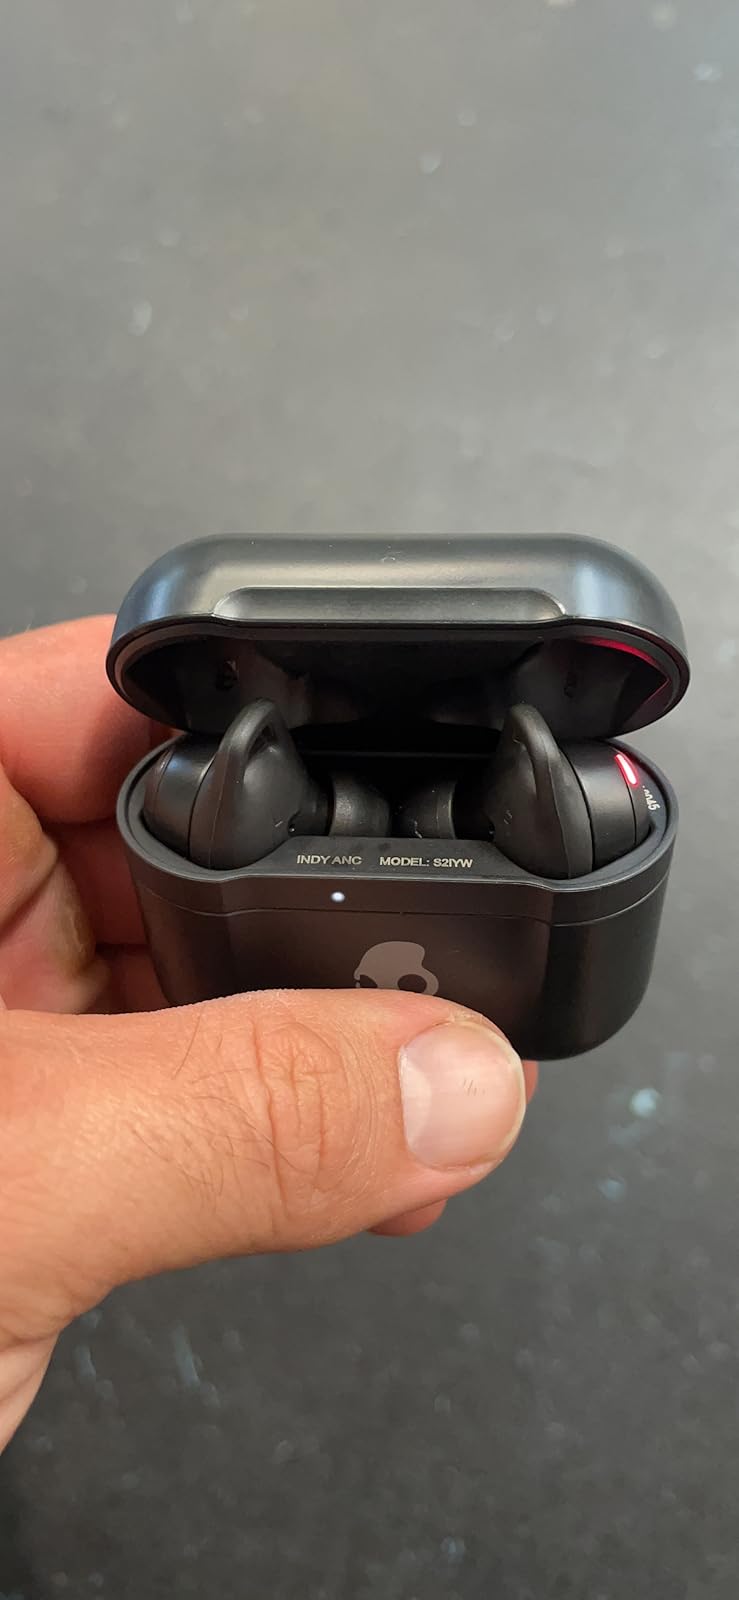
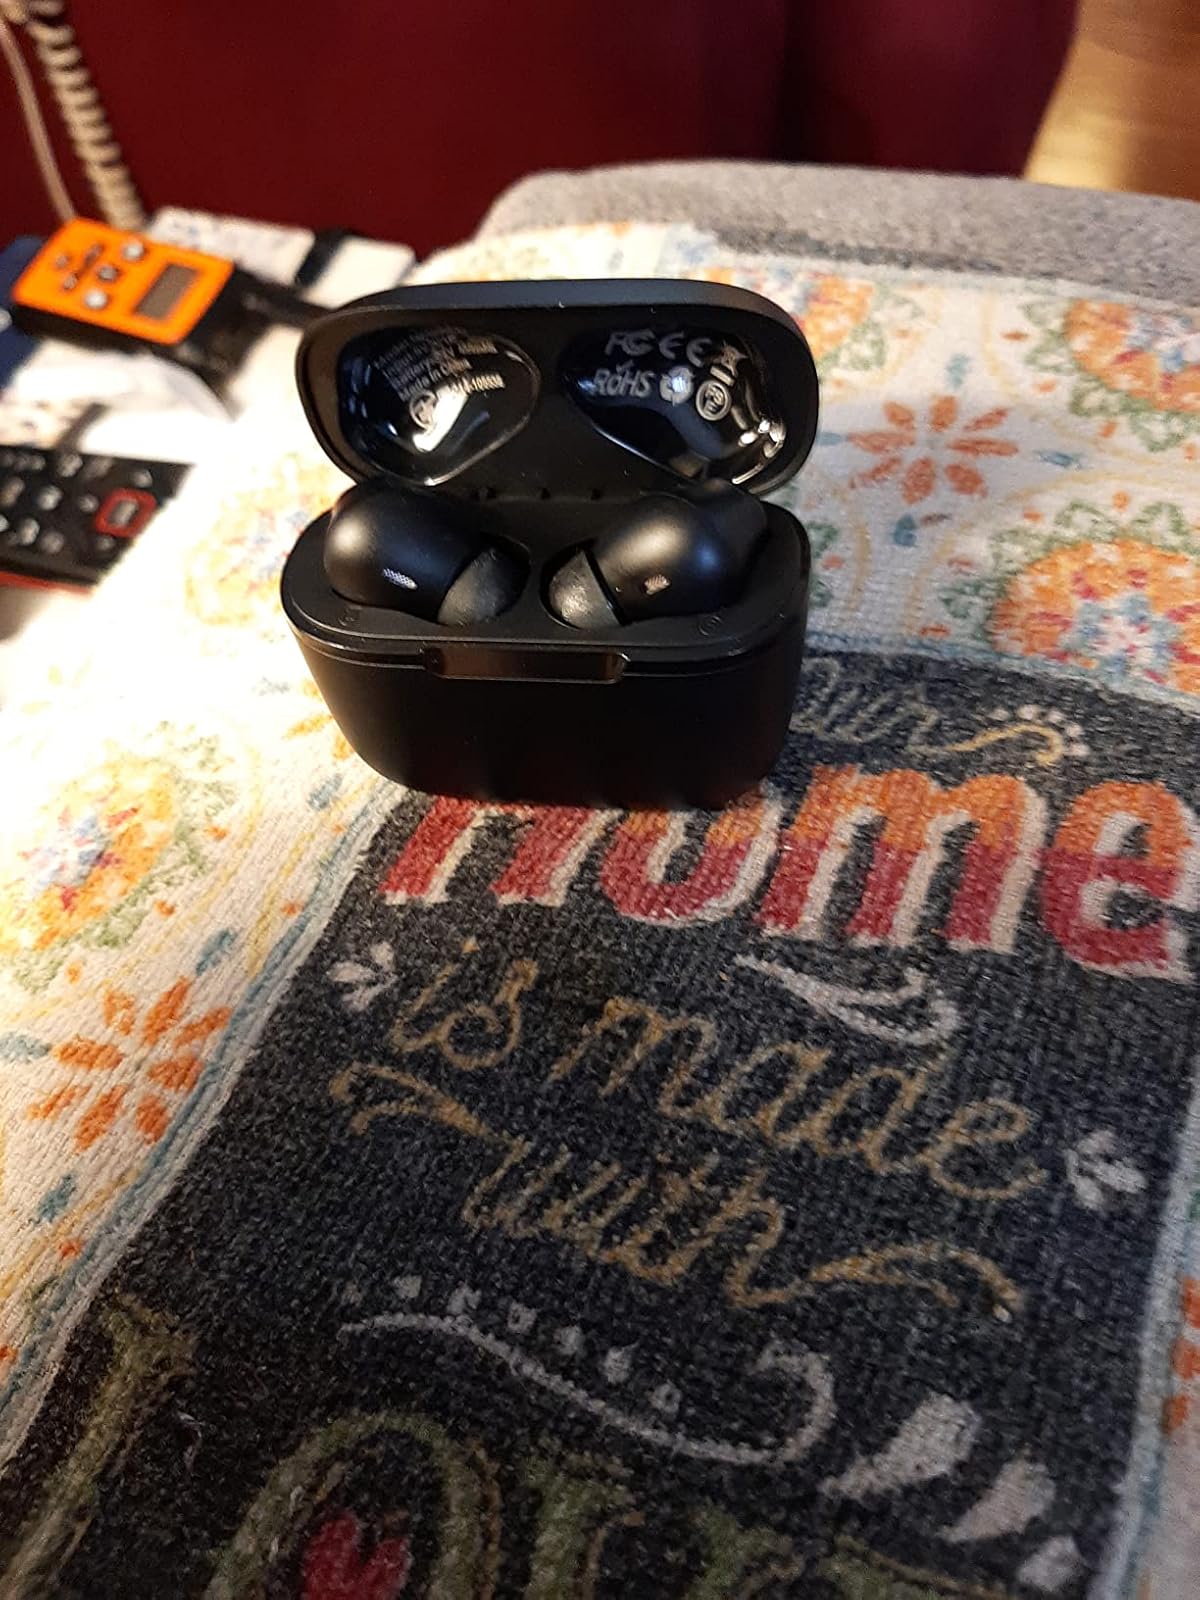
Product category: earbuds
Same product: no